Malhun Hatun (Kuruluş: Osman)

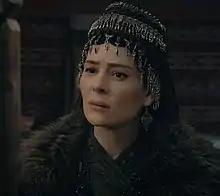
Yıldız Çağrı Atiksoy as Malhun Hatun

Malhun Hatun was one of the main female protagonists in the Turkish TV series "" portrayed by Yıldız Çağrı Atiksoy. She was based on Malhun Hatun, wife of Osman Gazi. She was the second wife of the character Osman Bey.